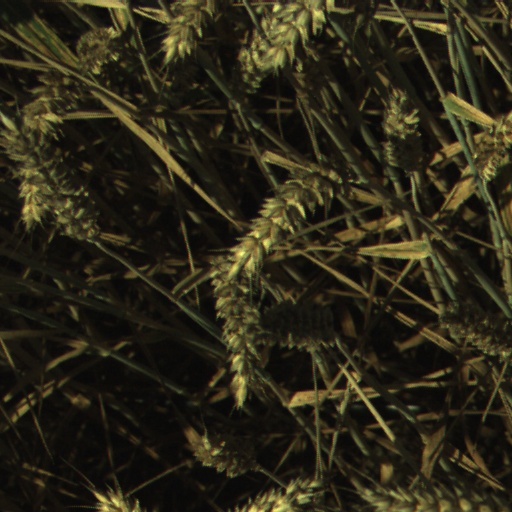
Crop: wheat